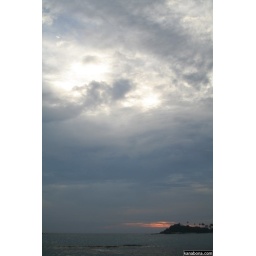
the sun is setting but the clouds above are white and illuminated!